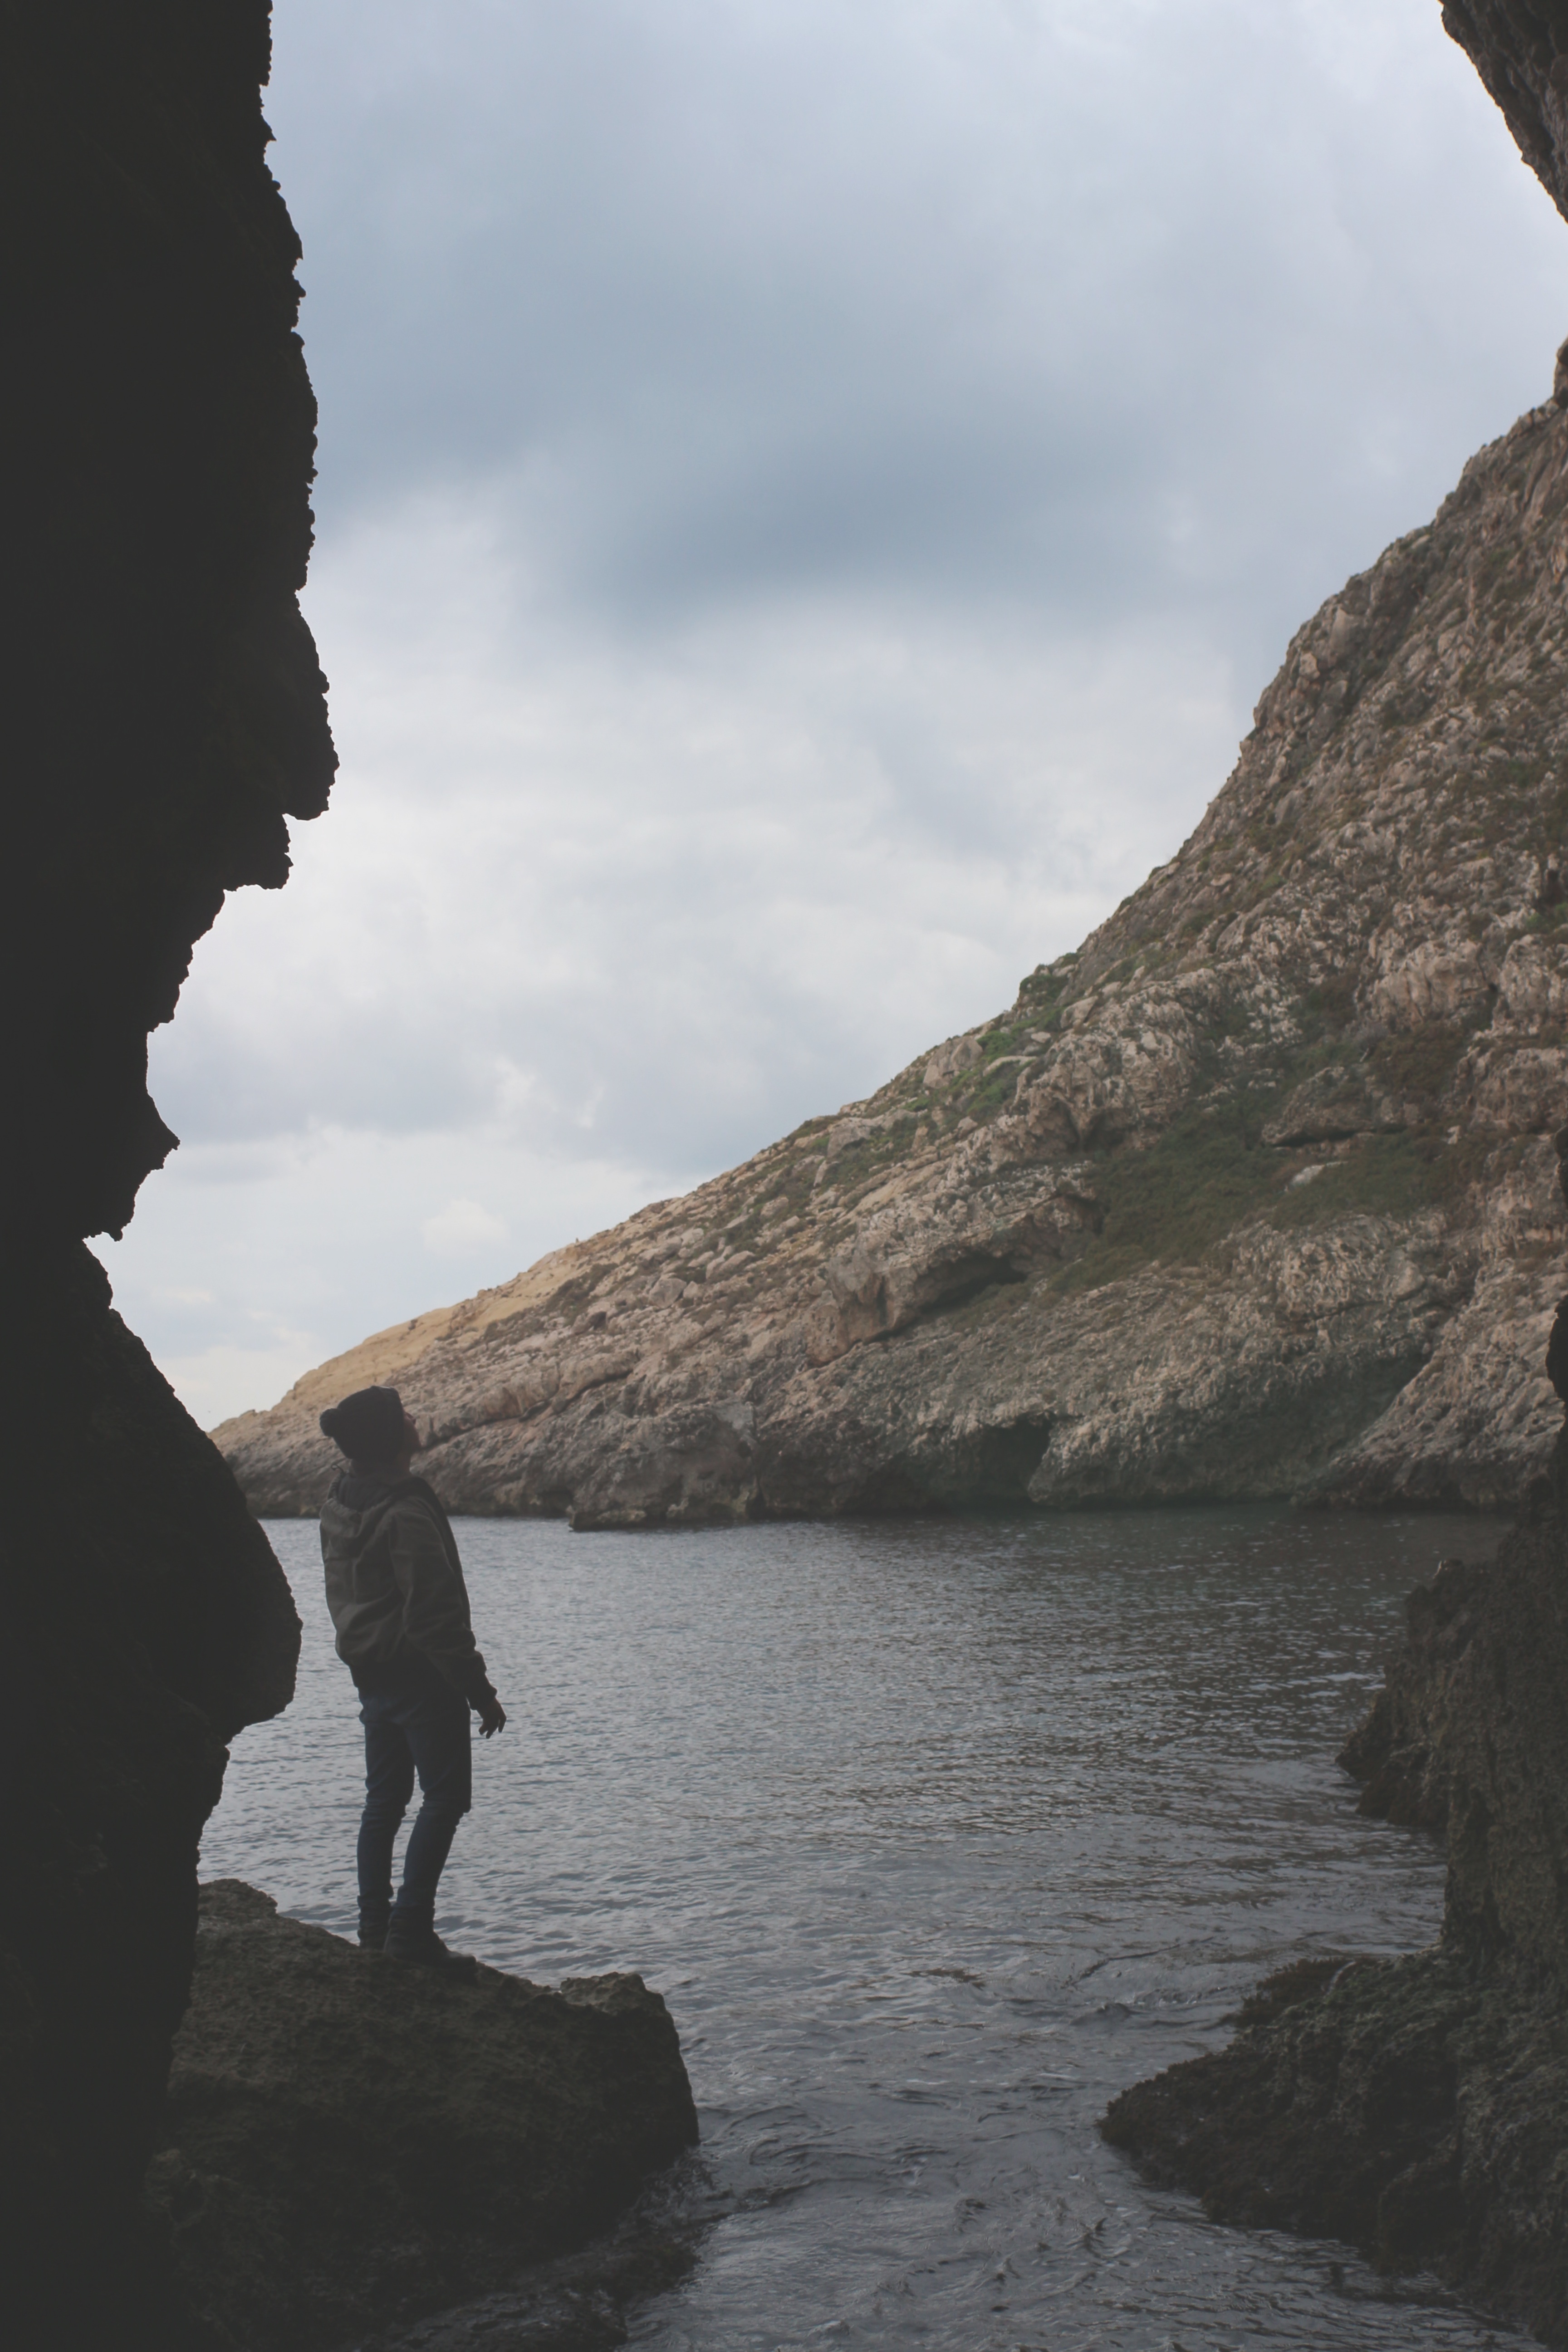
sea, coast, rock, ocean, mountain, cloud, adventure, cliff, reflection, bay, fjord, terrain, geology, landform, geographical feature